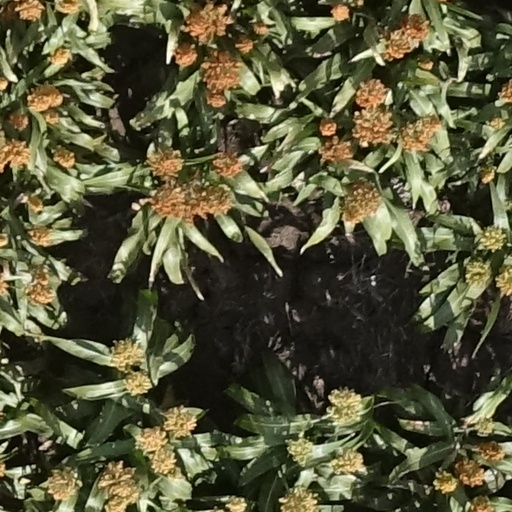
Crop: sorghum